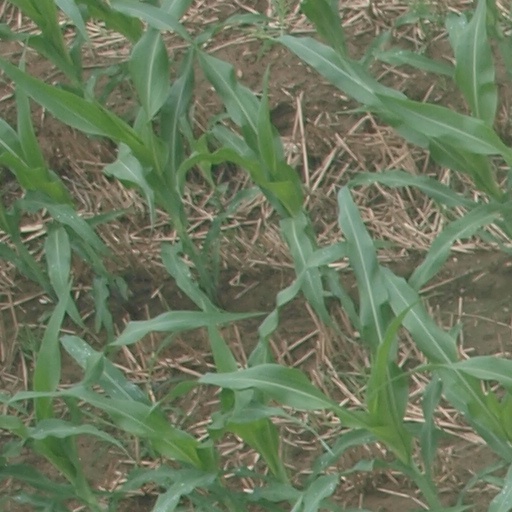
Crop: maize; corn